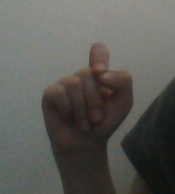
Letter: fa